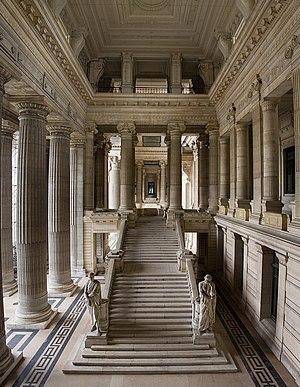
Escalier monumental du Palais de justice de Bruxelles
Le Palais de justice de Bruxelles est un imposant bâtiment de style éclectique d'inspiration gréco-romaine situé sur la plus grande place de Bruxelles, la place Poelaert.